Blue Hills (radio serial)

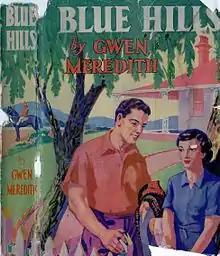
Book cover, First edition 1950

In preparing the radio serial "Blue Hills" for publication I have not been set such a formidable task as faced me with "The Lawsons", since up to the present date "Blue Hills" has been presented by the Australian Broadcasting Commission for little more than a year. This means a mere half million words to contend with! But since the publisher sets a defensive maximum of eighty thousand words, intending readers should be warned—and perhaps heartened by the warning—that in that editing, a great deal has perforce been discarded. However, I think the main elements and characters have survived the massacre and the book brings the story to the point reached on air at the time of writing. GWEN MEREDITH. (Author's note, "Blue Hills" (1950))